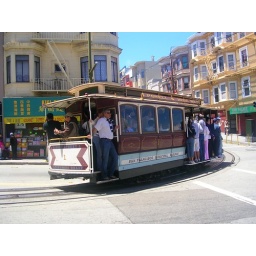
The street car in San Fran